The Revenge of Gaia

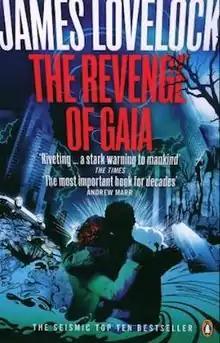

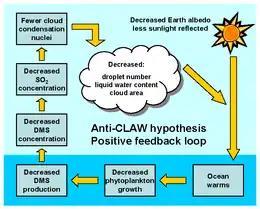
Schematic diagram of the anti-CLAW hypothesis (Lovelock, 2006)

The Revenge of Gaia: Why the Earth is Fighting Back – and How We Can Still Save Humanity (2006) is a book by James Lovelock. Some editions of the book have a different, less optimistic subtitle: Earth's Climate Crisis and the Fate of Humanity.